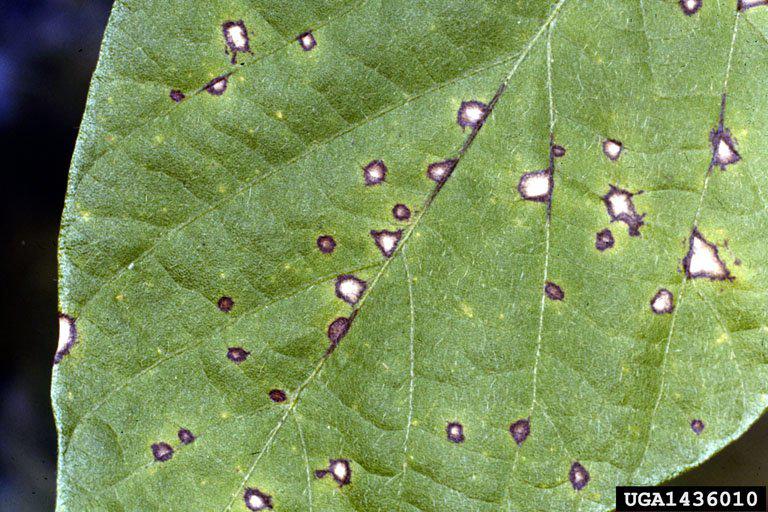
Plant: Soybean
Disease: soybean frog eye leaf spot